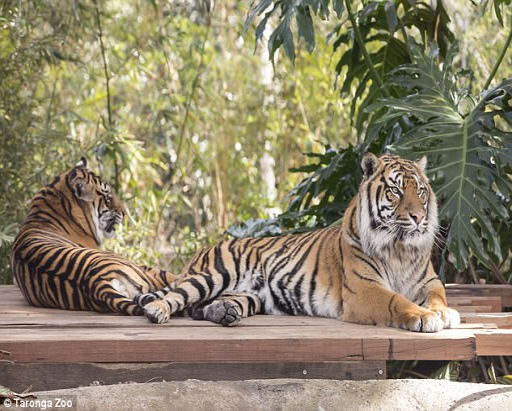
all tigers will be at the exhibit starting on sunday